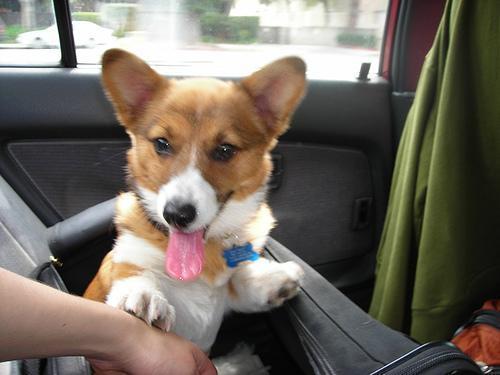
Pembroke